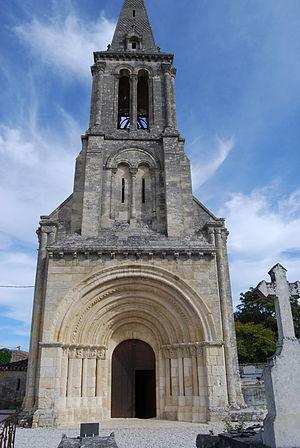
Église Saint-Christophe de Saint-Christophe-des-Bardes, (Classé, 1908) This building is indexed in the Base Mérimée, a database of architectural heritage maintained by the French Ministry of Culture,
Cet article recense les monuments historiques français classés en 1908.
Saint-Christophe-des-Bardes est une commune française située dans le département de la Gironde, en région Nouvelle-Aquitaine.
Cet article recense les monuments historiques de l'arrondissement de Libourne, dans le département de la Gironde, en France.